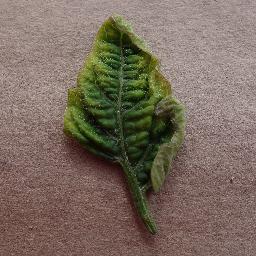
Label: Tomato___Tomato_Yellow_Leaf_Curl_Virus